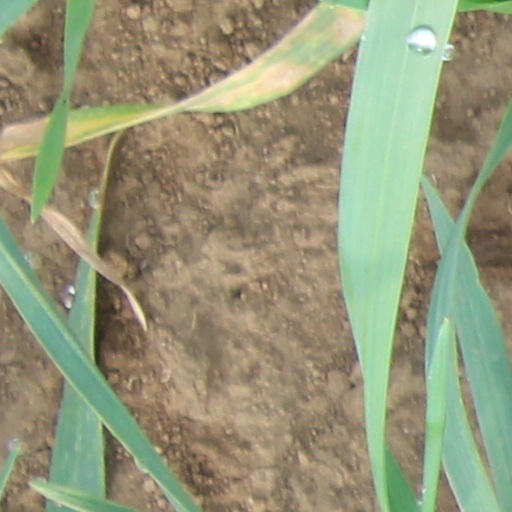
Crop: wheat